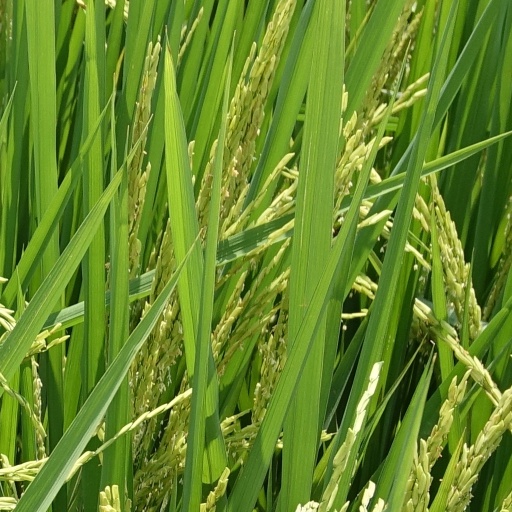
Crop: rice